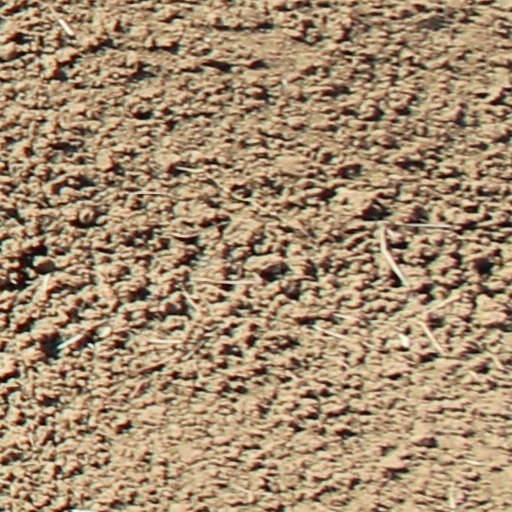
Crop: wheat